Wisłok

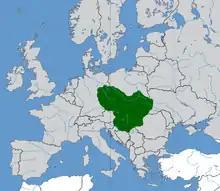
Approximate borders of Great Moravia at its greatest extent on an older map (in 890–894)

In historical records the river was first mentioned in 1372. During 966 – 1018, 1340–1772 (Ruthenian Voivodeship) and during 1918 – 1939 the region was a part of Poland.